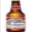
Label: bottle